Canon EOS R3

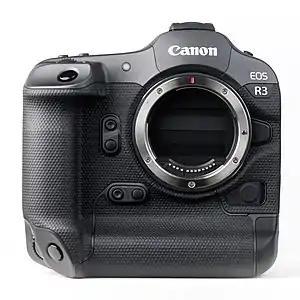
Canon EOS R3

The Canon EOS R3 is a 24 megapixel full-frame mirrorless interchangeable-lens camera launched by Canon officially announced by Canon on 14 September 2021 alongside two RF mount lenses. The camera is available as body only with a MSRP of US$5,999.00.